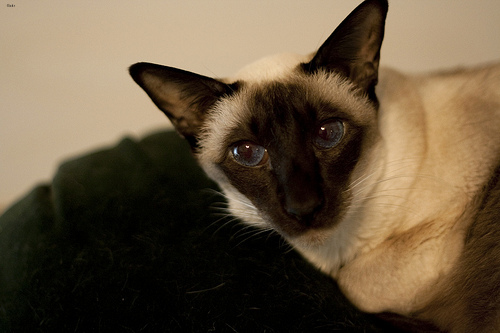
Animal: cat
Breed: siamese